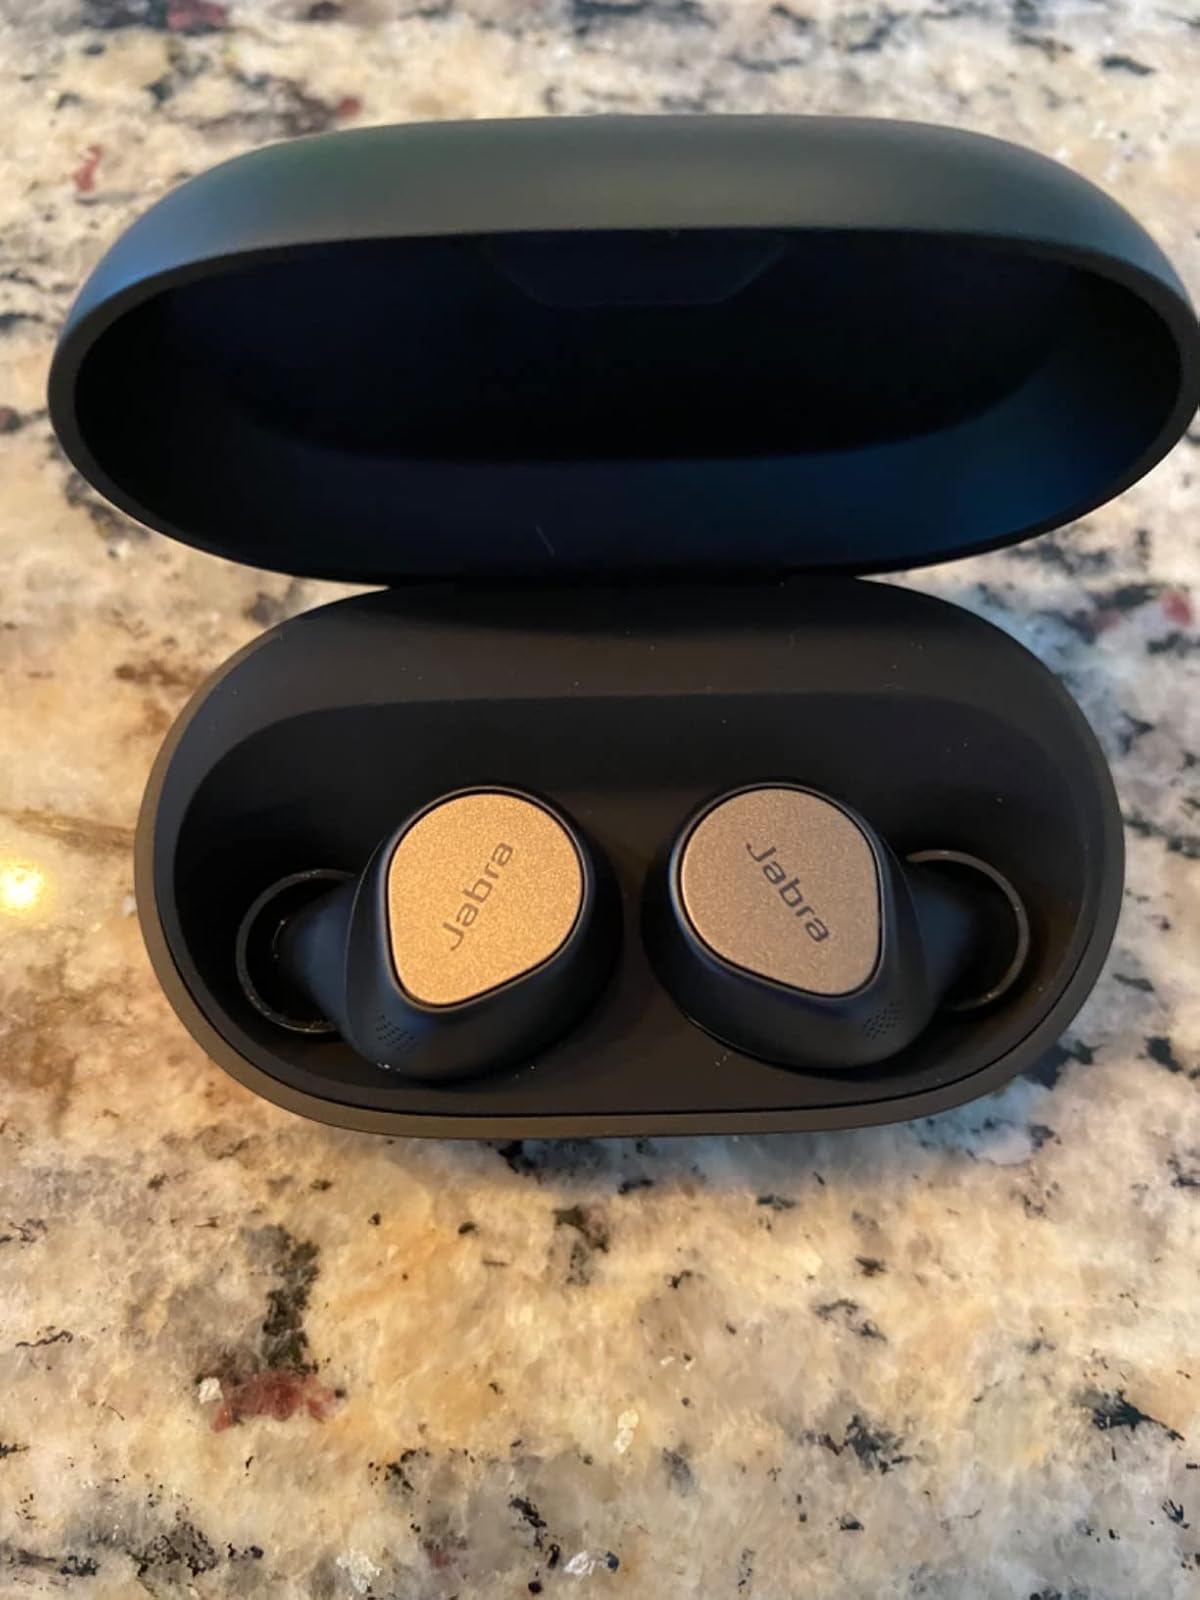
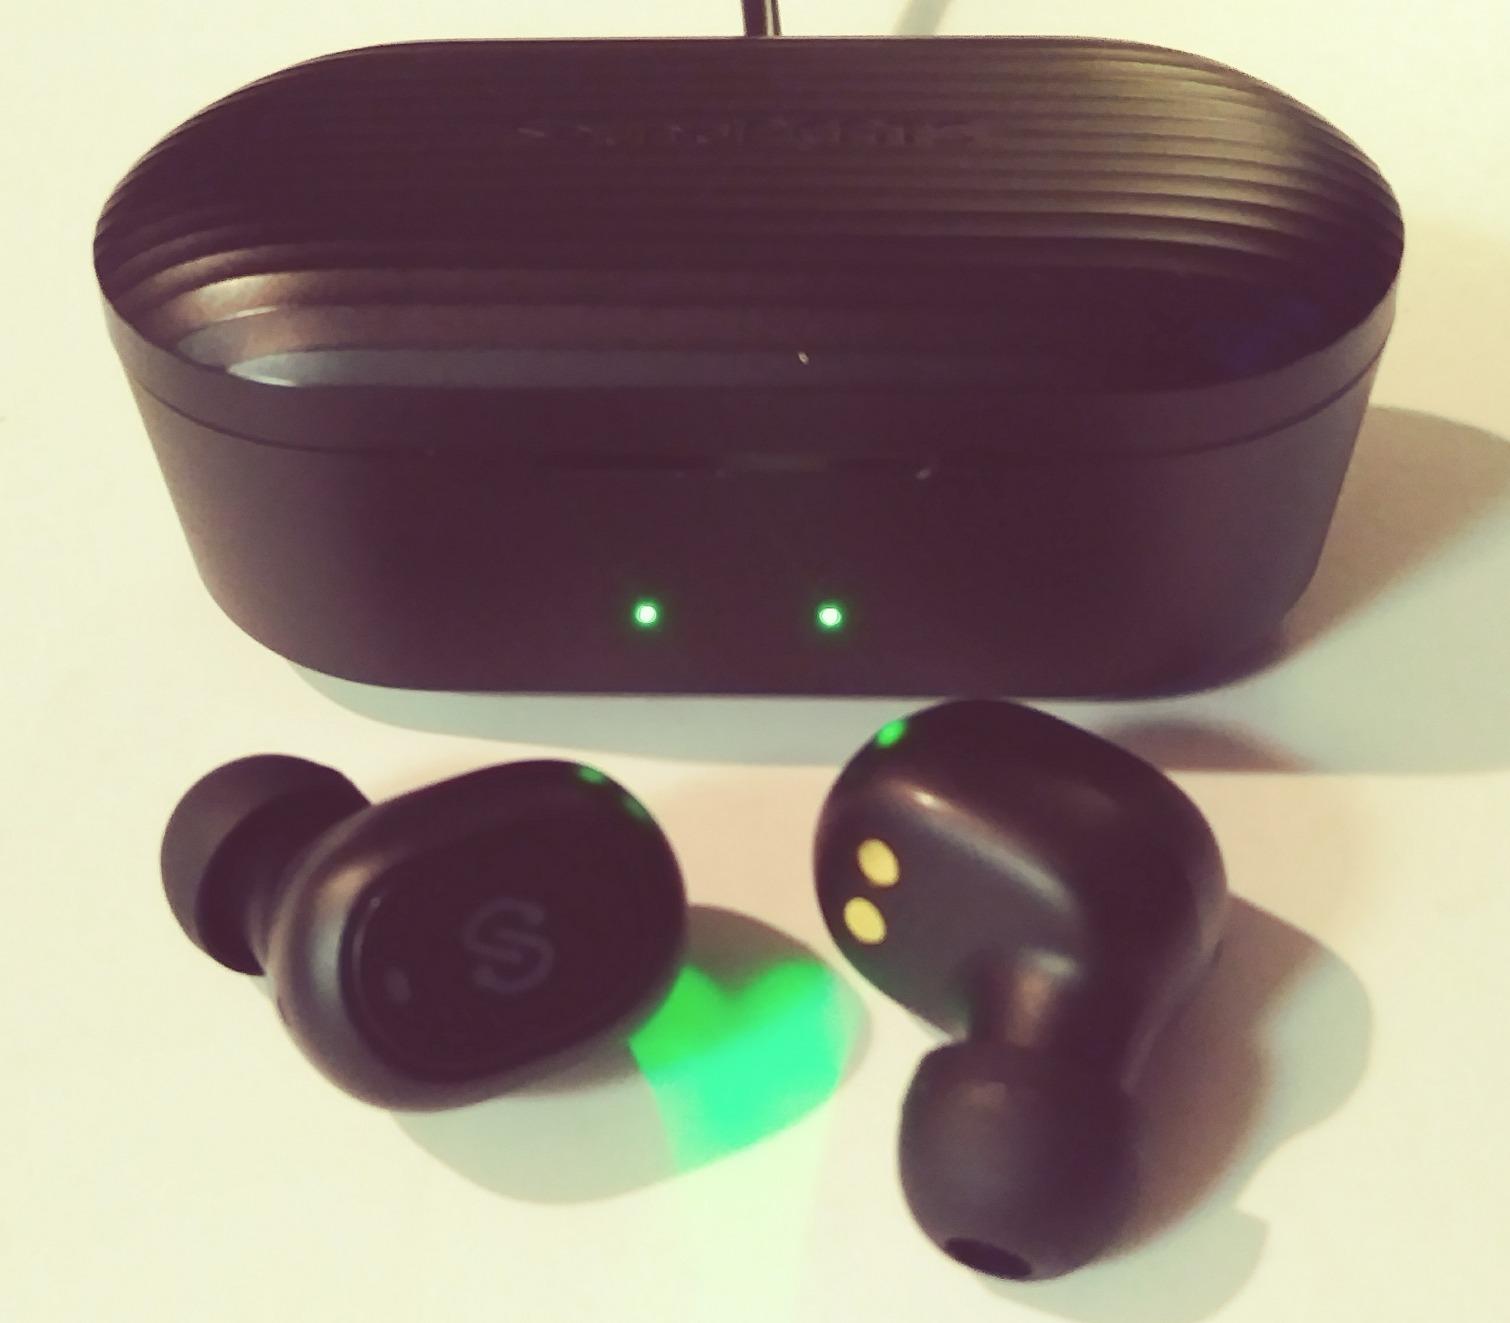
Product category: earbuds
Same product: no